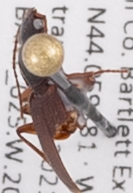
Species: Cymindis neglecta
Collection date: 2021-09-08
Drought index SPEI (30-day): -0.438
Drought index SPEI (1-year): -0.922
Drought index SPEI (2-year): -0.676